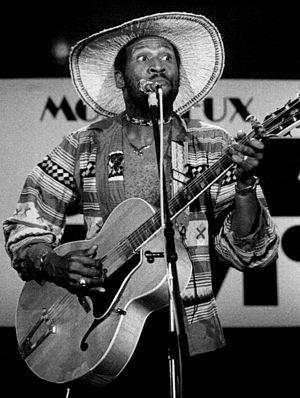
Le musicien américain de blues Taj Mahal à Montreux, Suisse.
Henry Fredericks, dit Taj Mahal, est un musicien de blues américain né le 17 mai 1942 à New York, dans le quartier de Harlem. Il est le frère de la chanteuse Carole Fredericks et le père de la chanteuse Deva Mahal.